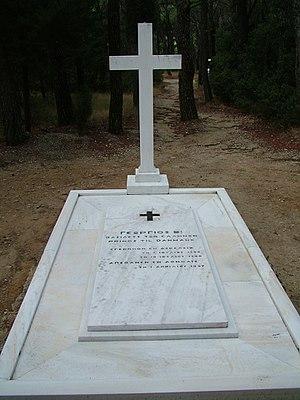
Tatoï est un domaine de 3 000 hectares, appartenant à l'État grec, qui abrite les palais d'été et la nécropole de la famille royale de Grèce. Il est situé à quinze kilomètres au nord d'Athènes, dans une zone très boisée sur la face sud-est du mont Parnès.